Jægerspris

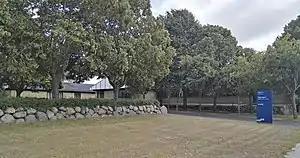
The former townhall of Jægerspris Municipality

The former Jægerspris Municipality covered an area of 96 km, and had a total population of 9,480 (2005). Its last mayor was Ole Find, a member of the Social Democrats (Socialdemokraterne) political party.